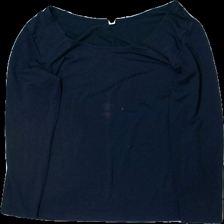
View: front
Type: Top
Category: Ladies
Brand: Not in the list
Brand text on label: heattech
Colors: Blue
Material: 62% akryl 38% bomull
Cut: C-collar
Size: XL
Season: All
Stains: Minor
Damage: smuts fläckar och luddig
Damage location: middle center
Price range: <50
Recommended usage: Export
Description: långärmad tröja